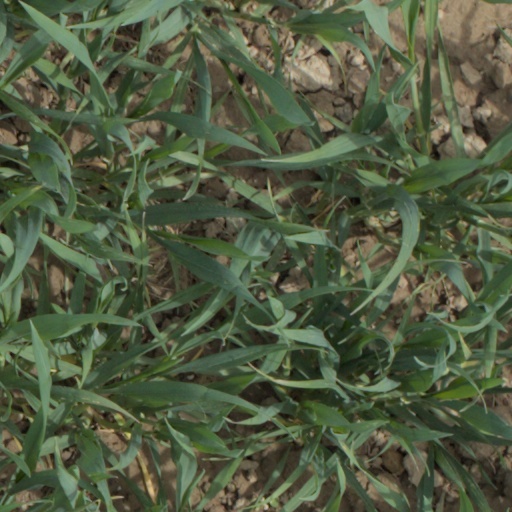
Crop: wheat